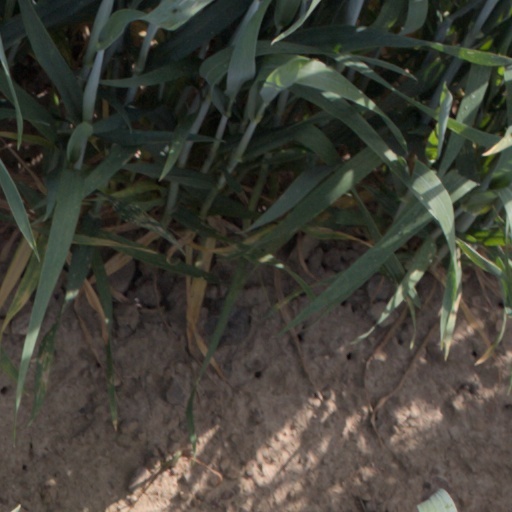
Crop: wheat